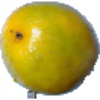
Label: maracuja